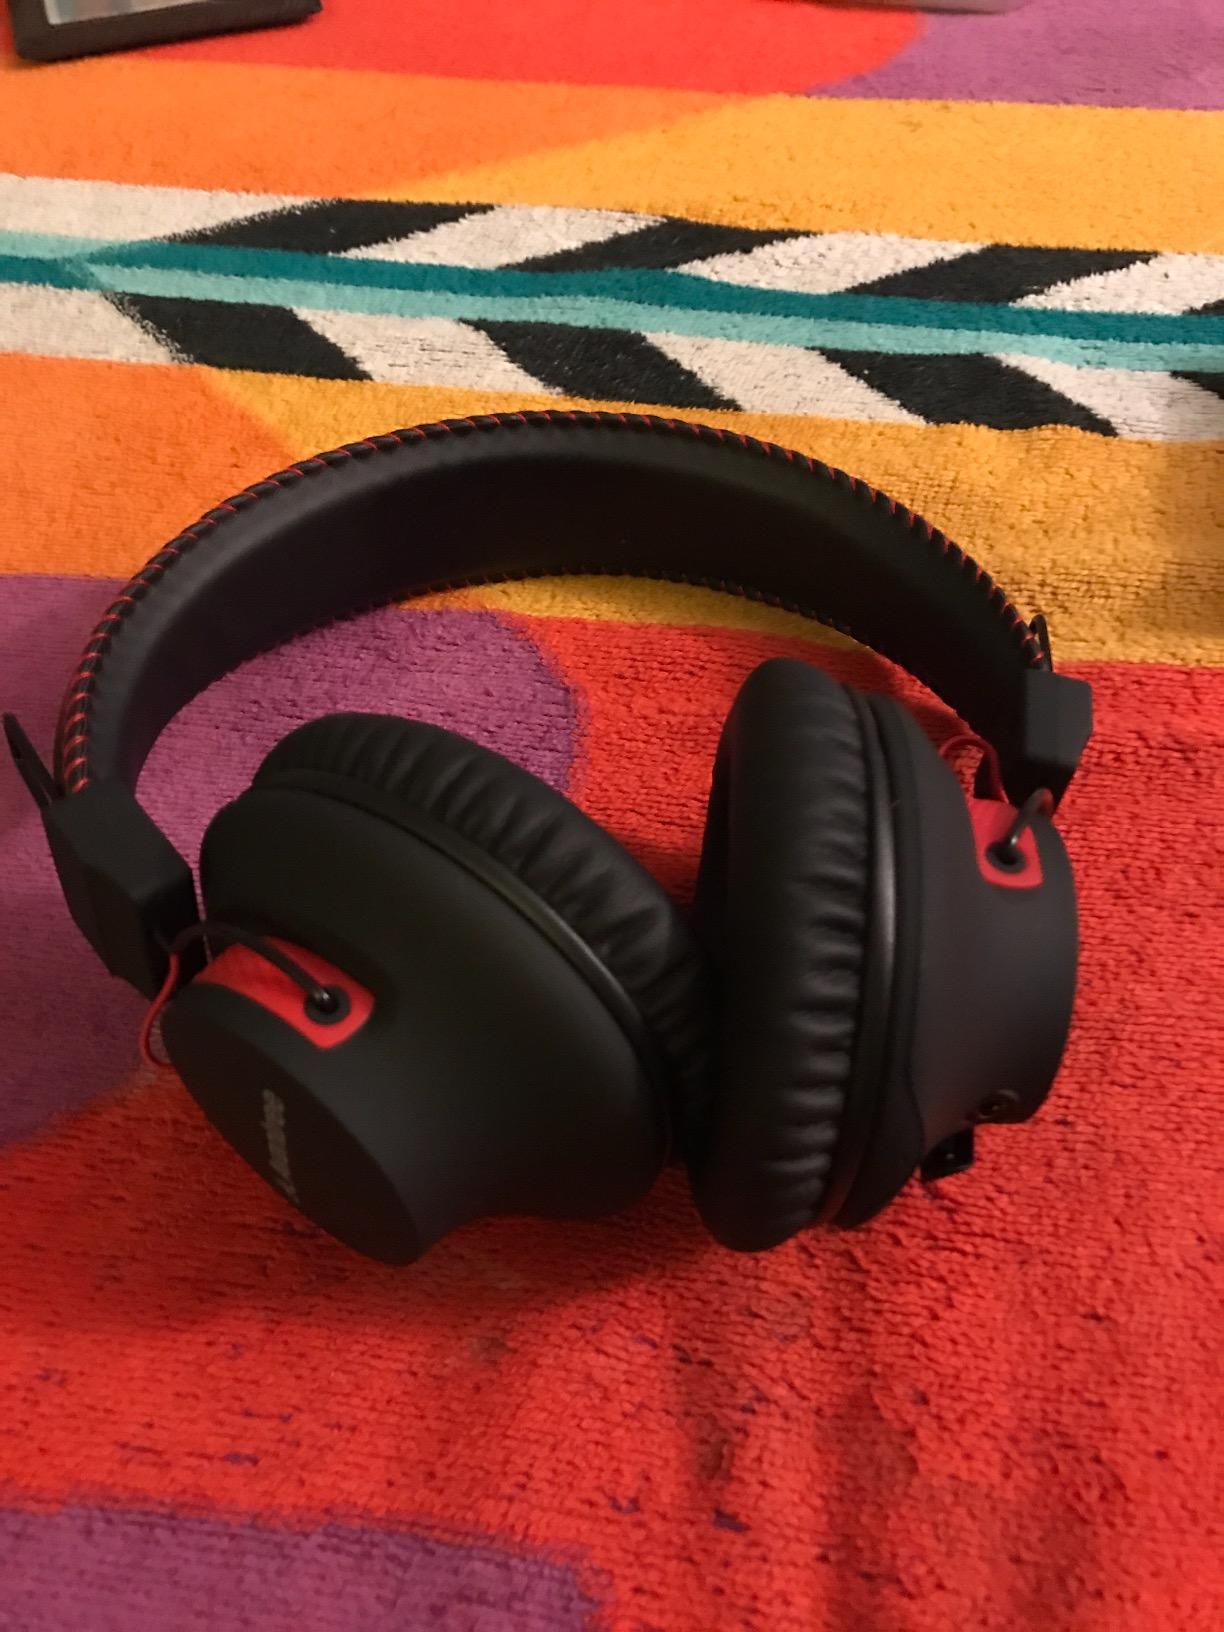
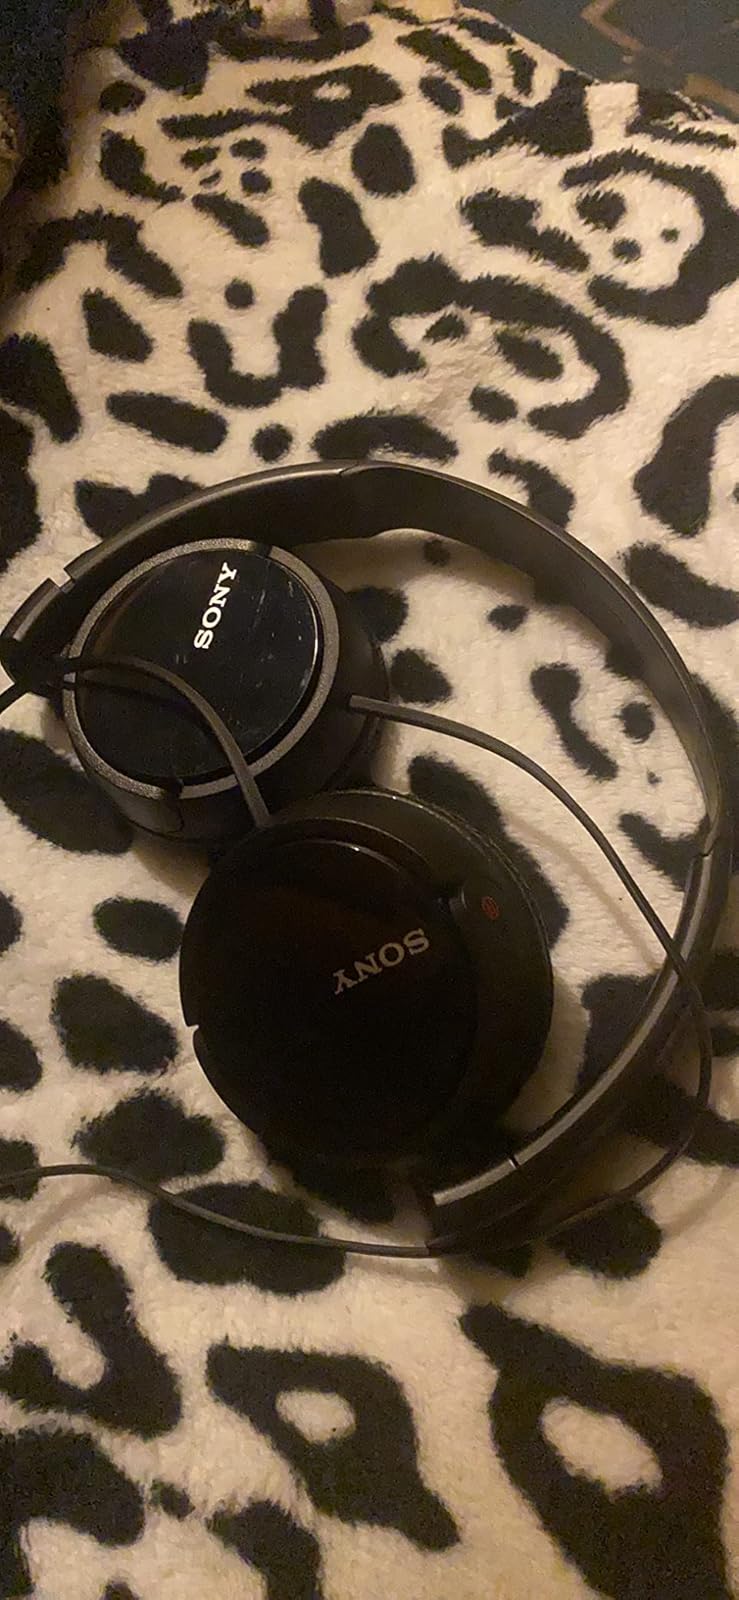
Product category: headphones
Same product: no